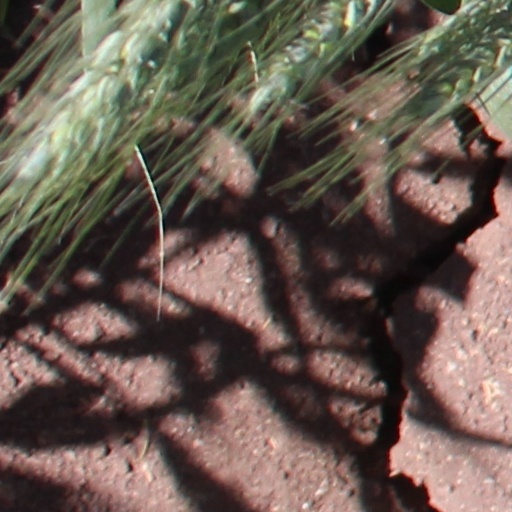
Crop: wheat